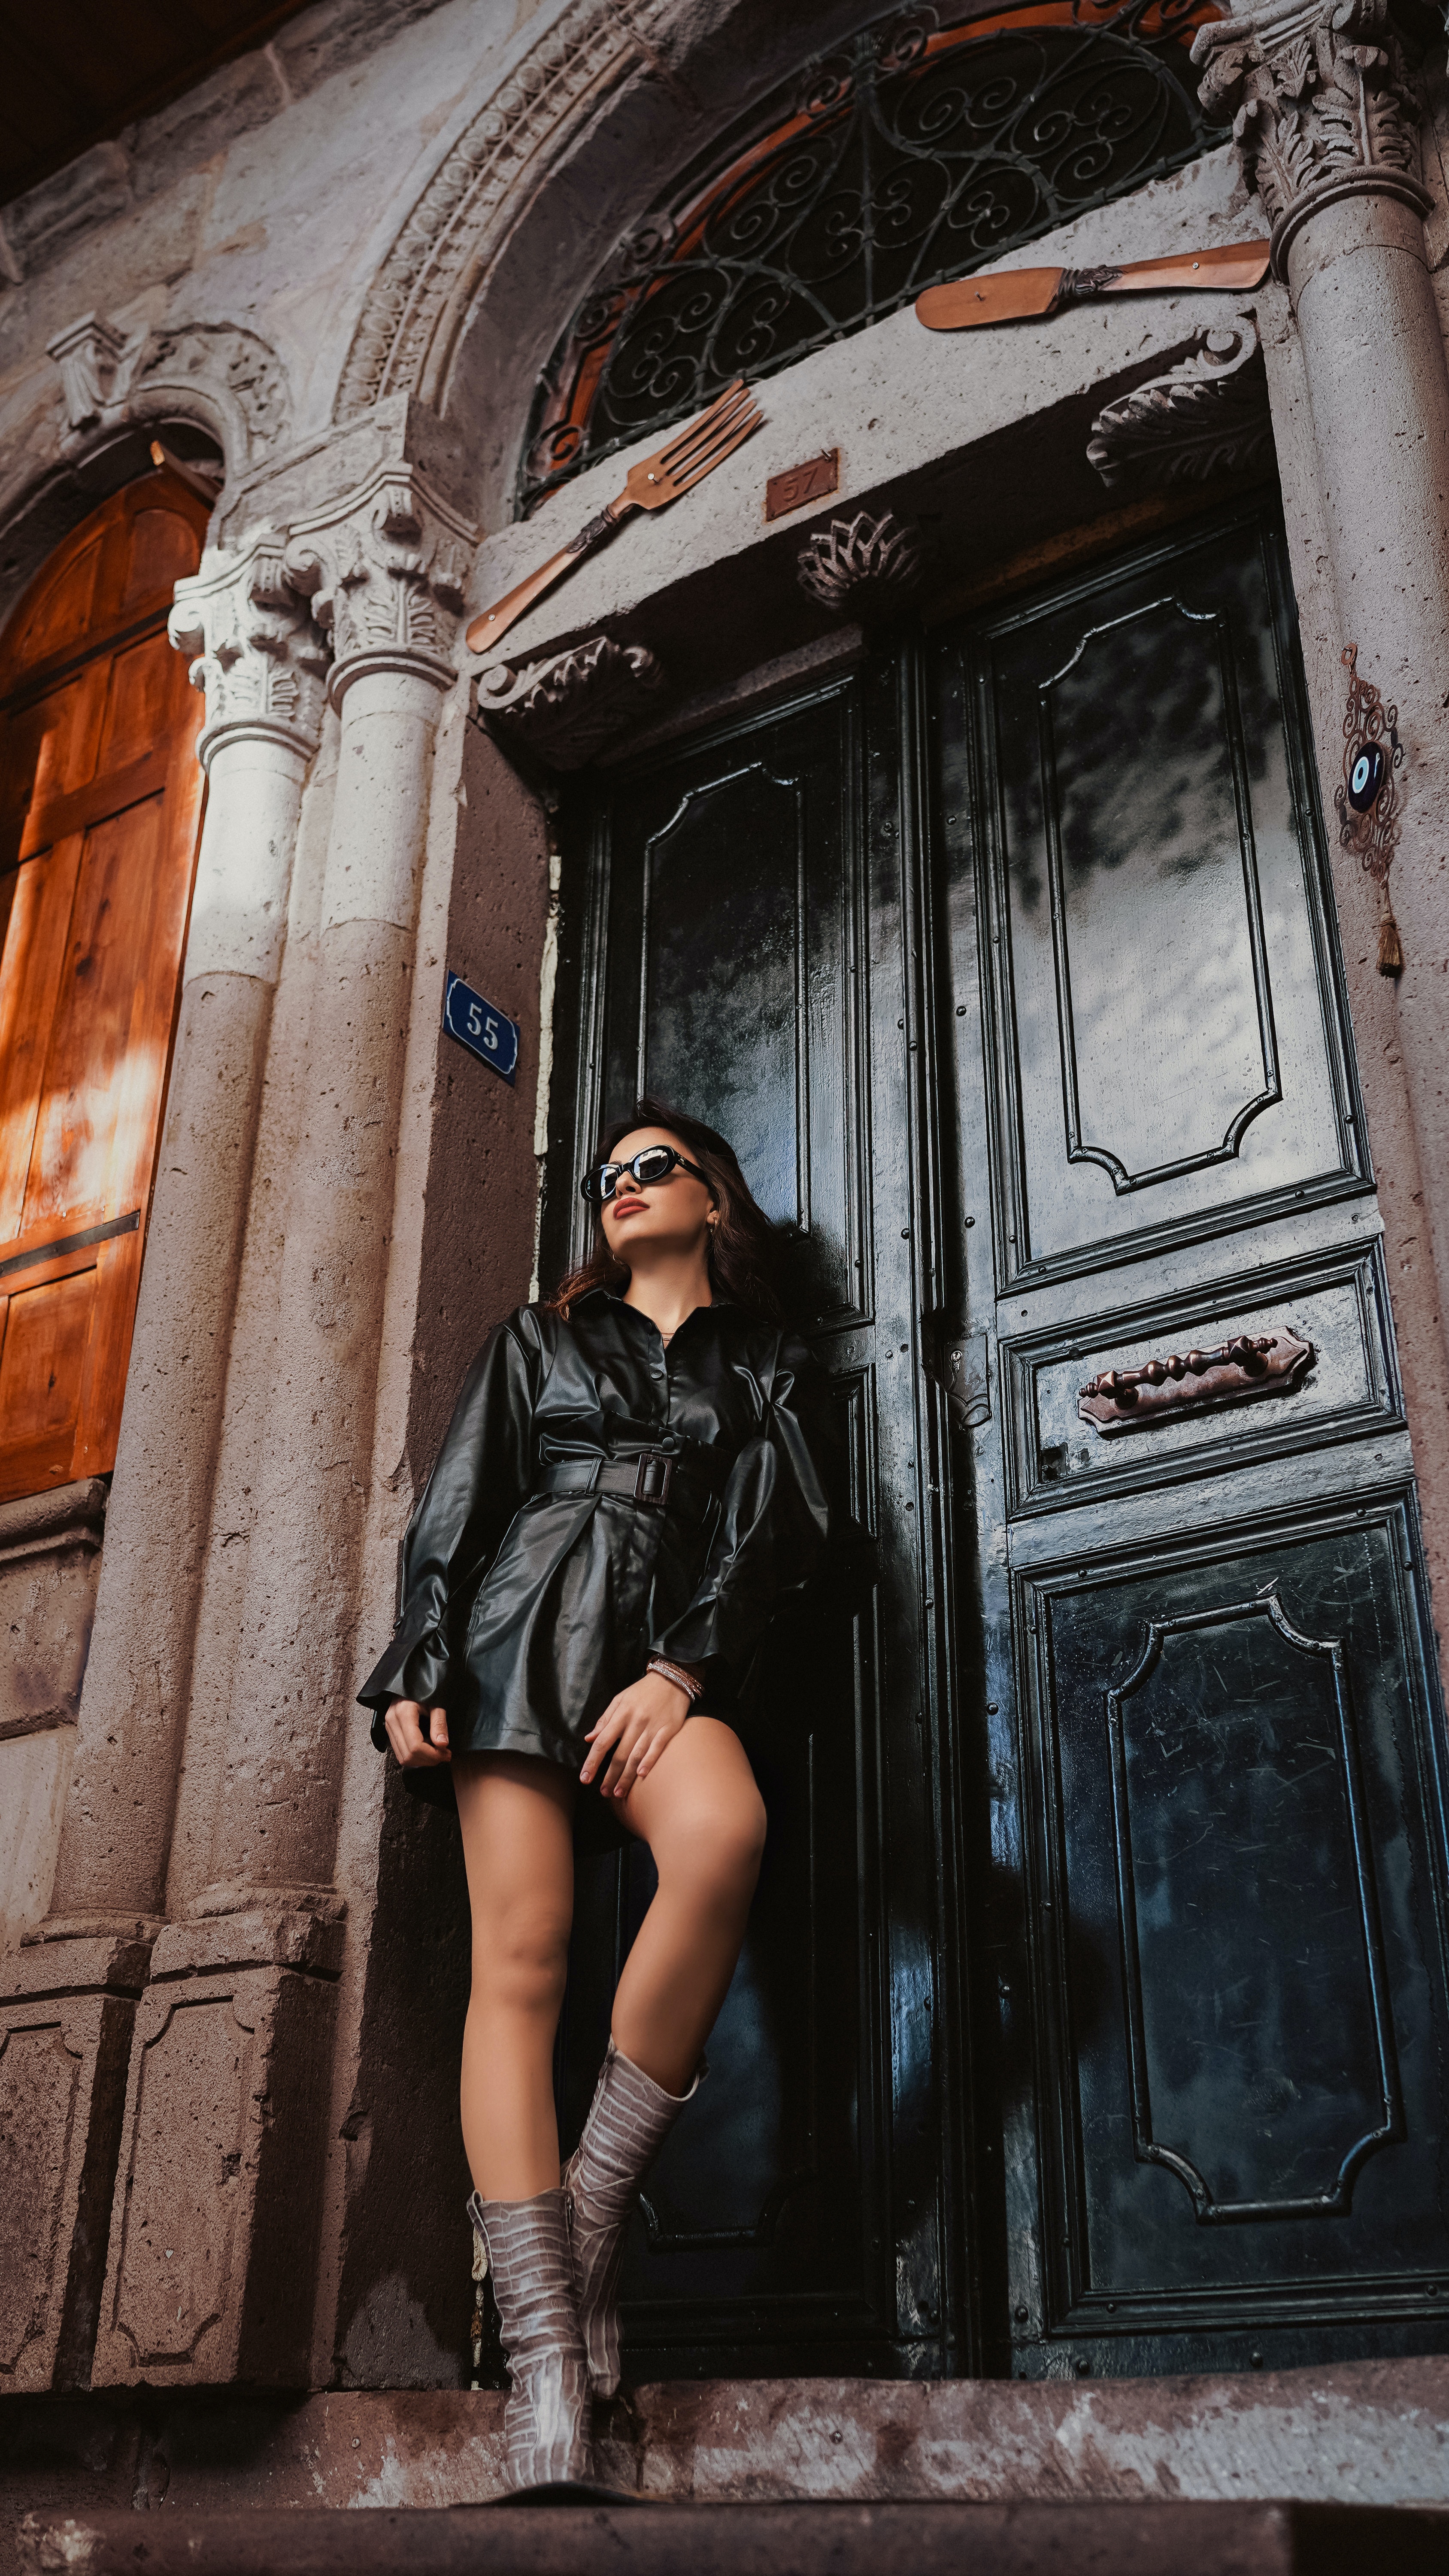
beauty, woman, leg, fashion, flash photography, door, knee, thigh, eyewear, waist, fashion design, urban area, facade, sandal, human leg, sunglasses, boot, high heels, street, brown hair, darkness, fashion model, arch, city, haute couture, costume, portrait photography, leather, photo shoot, sitting